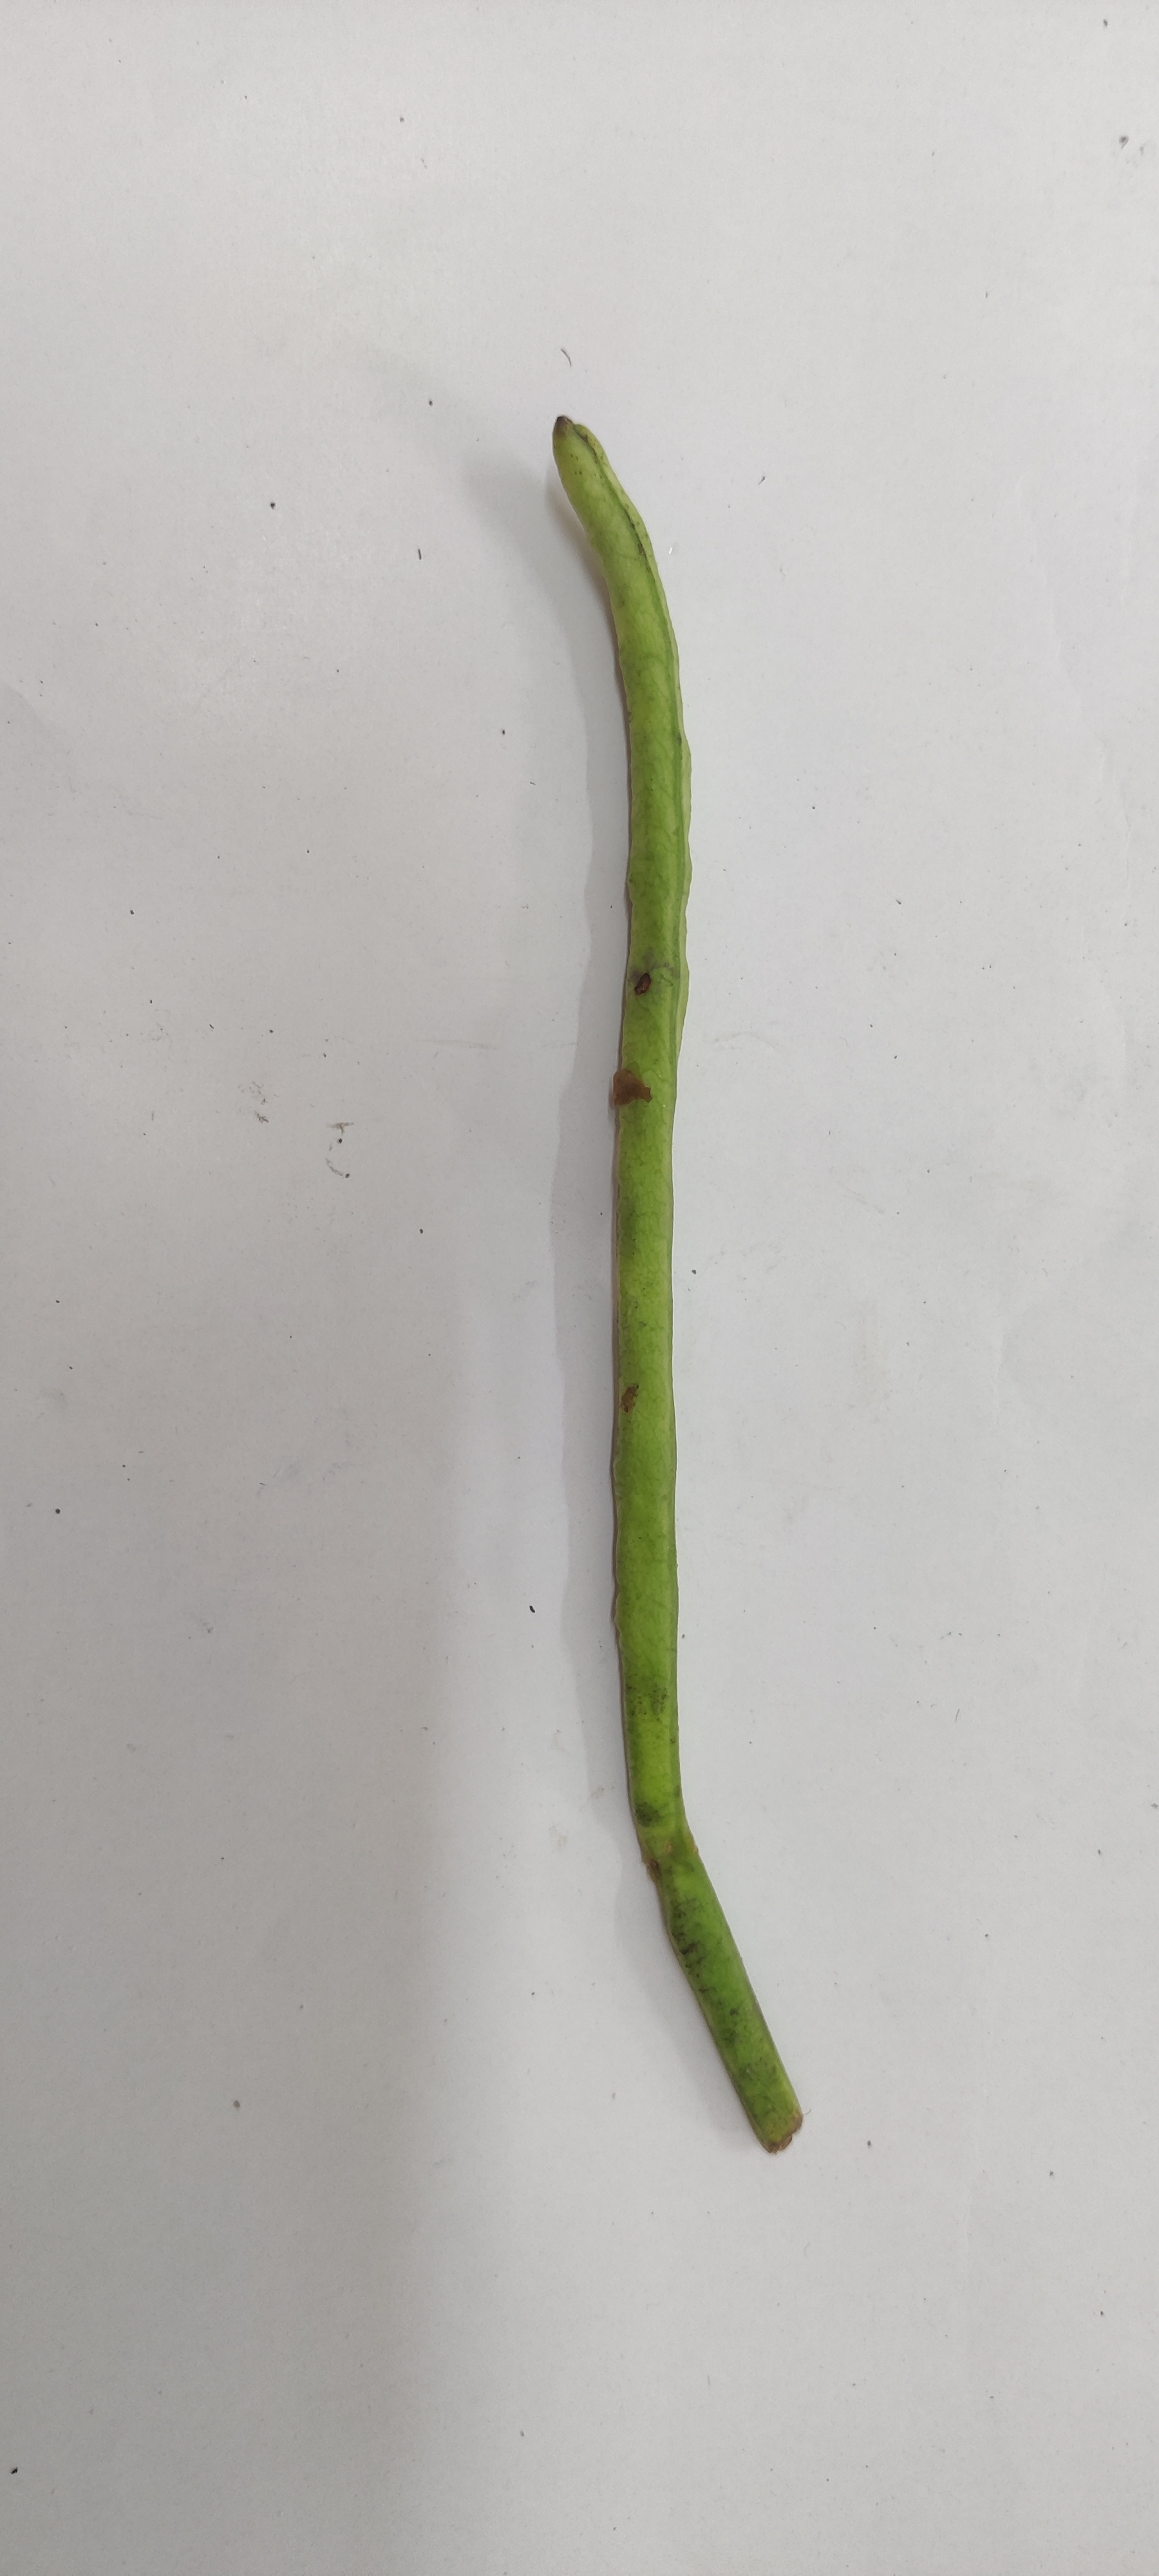
Crop: Cowpea
Condition: Severely Damaged